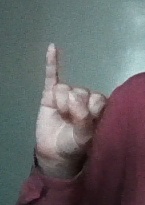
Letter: meem